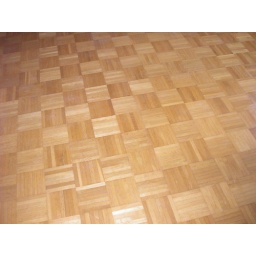
floor in master bedroom